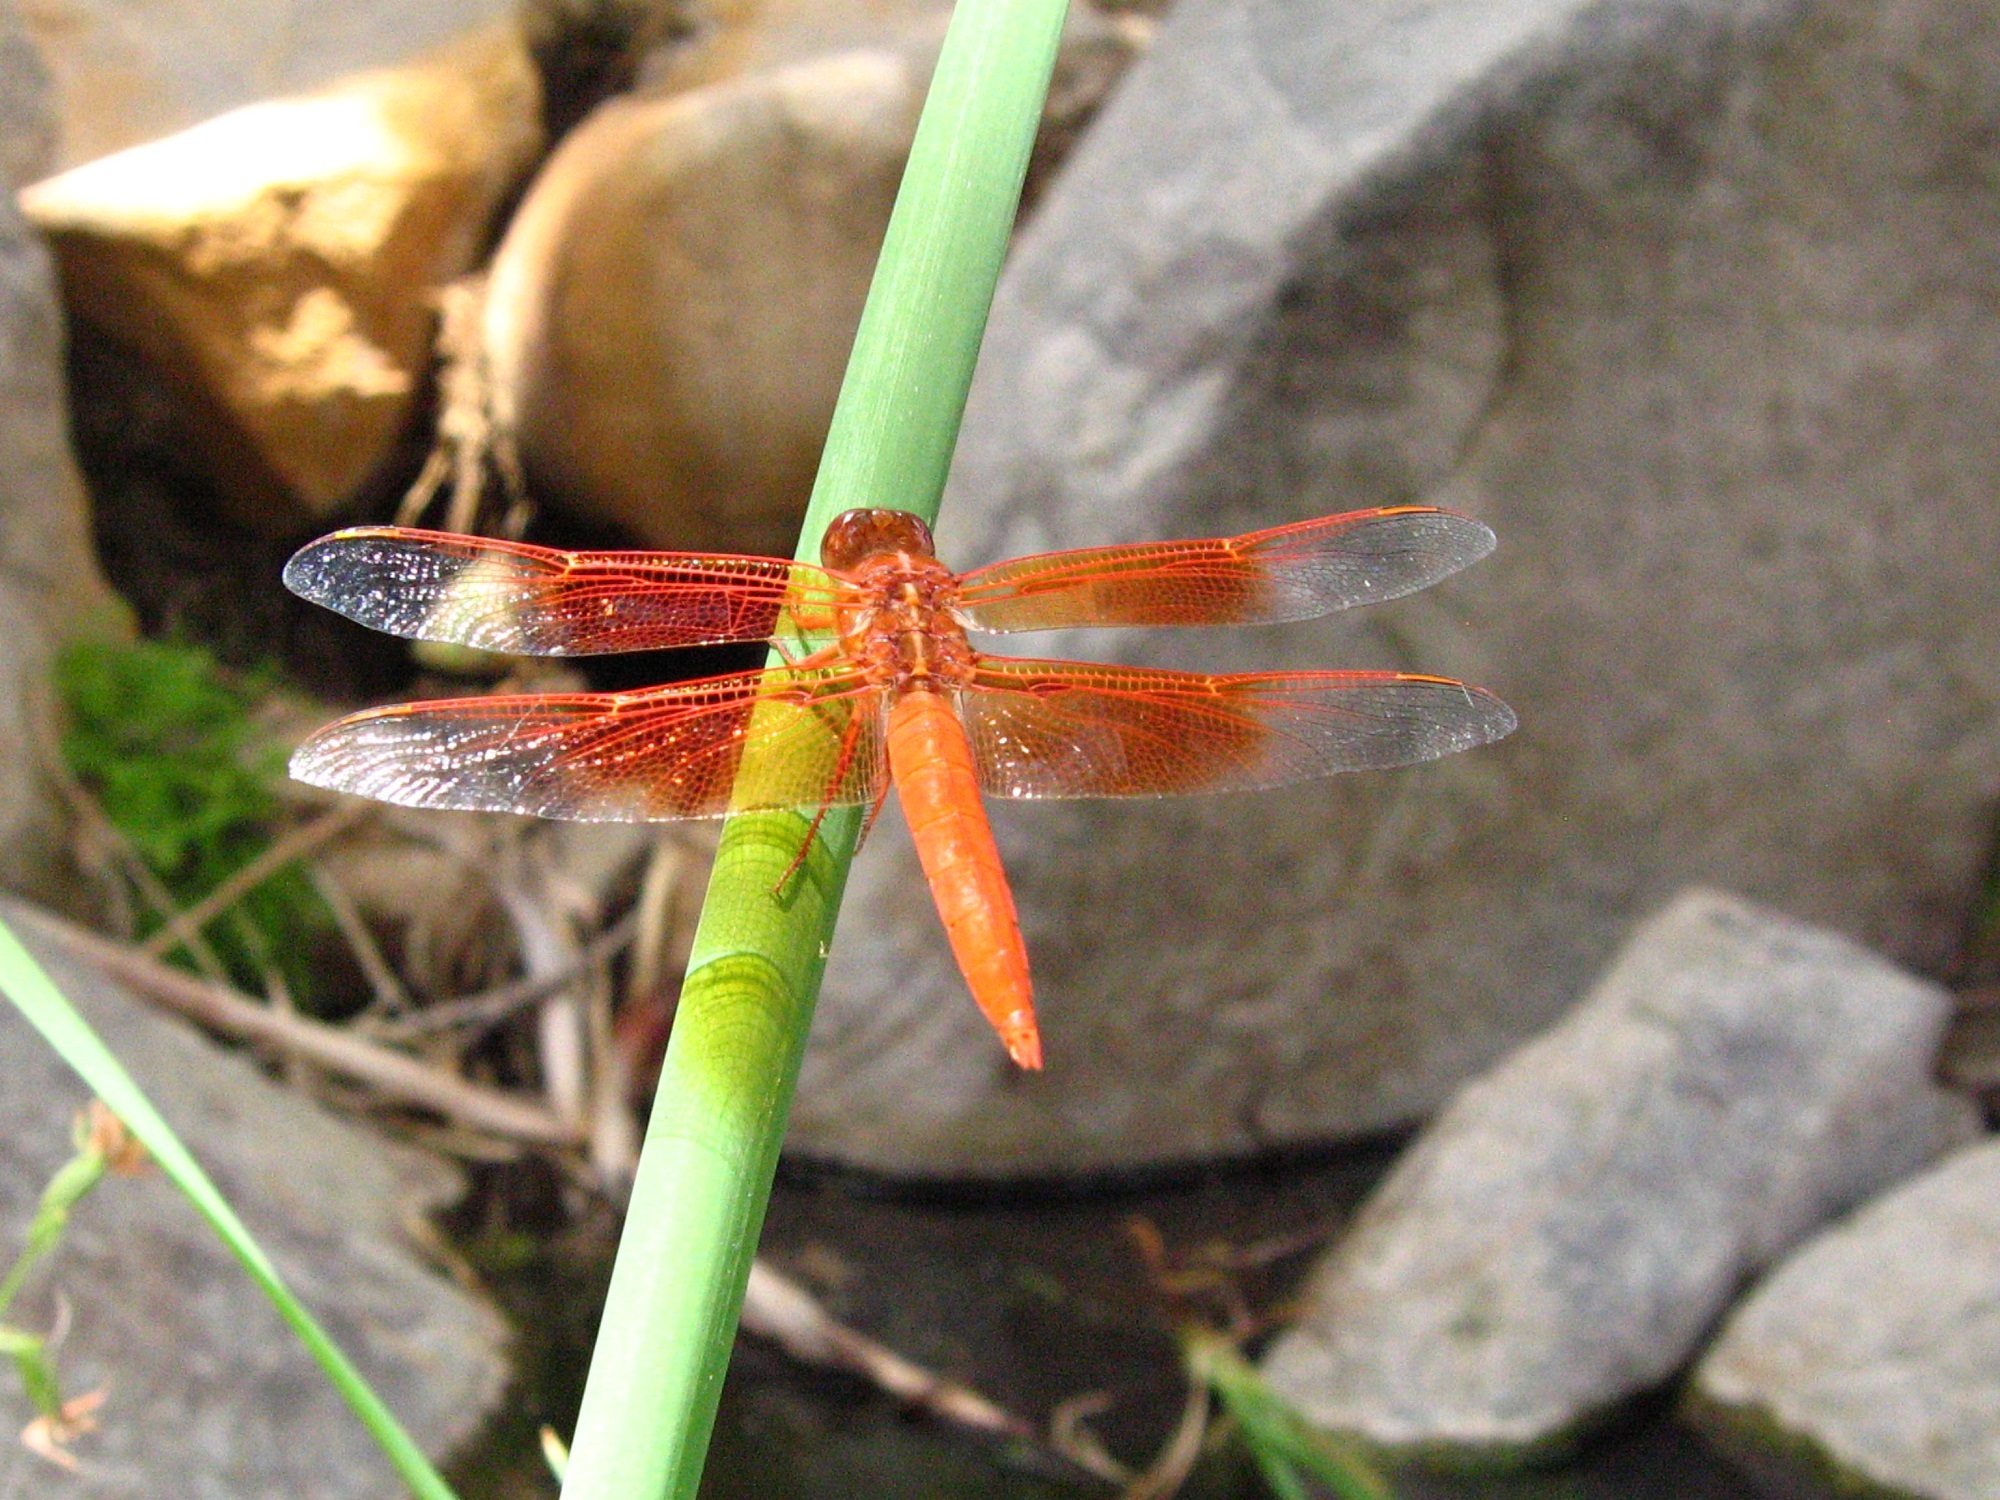
nature, branch, plant, flower, wildlife, insect, macro, botany, colorful, flora, fauna, invertebrate, close up, outdoors, dragonfly, resting, macro photography, plant stem, dragonflies and damseflies, flame skimmer